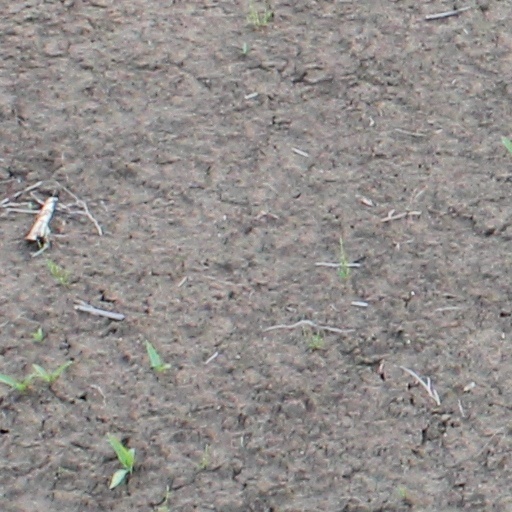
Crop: wheat